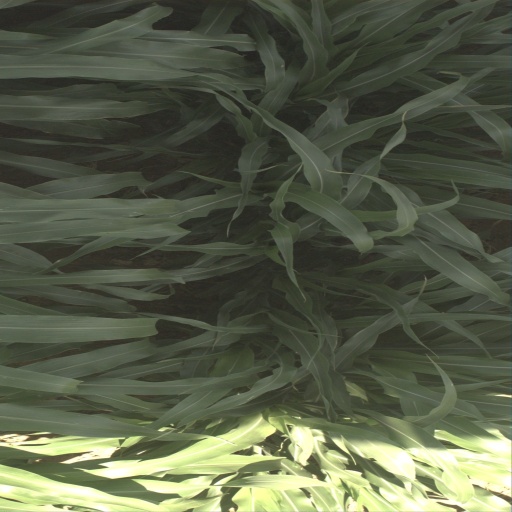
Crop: sorghum